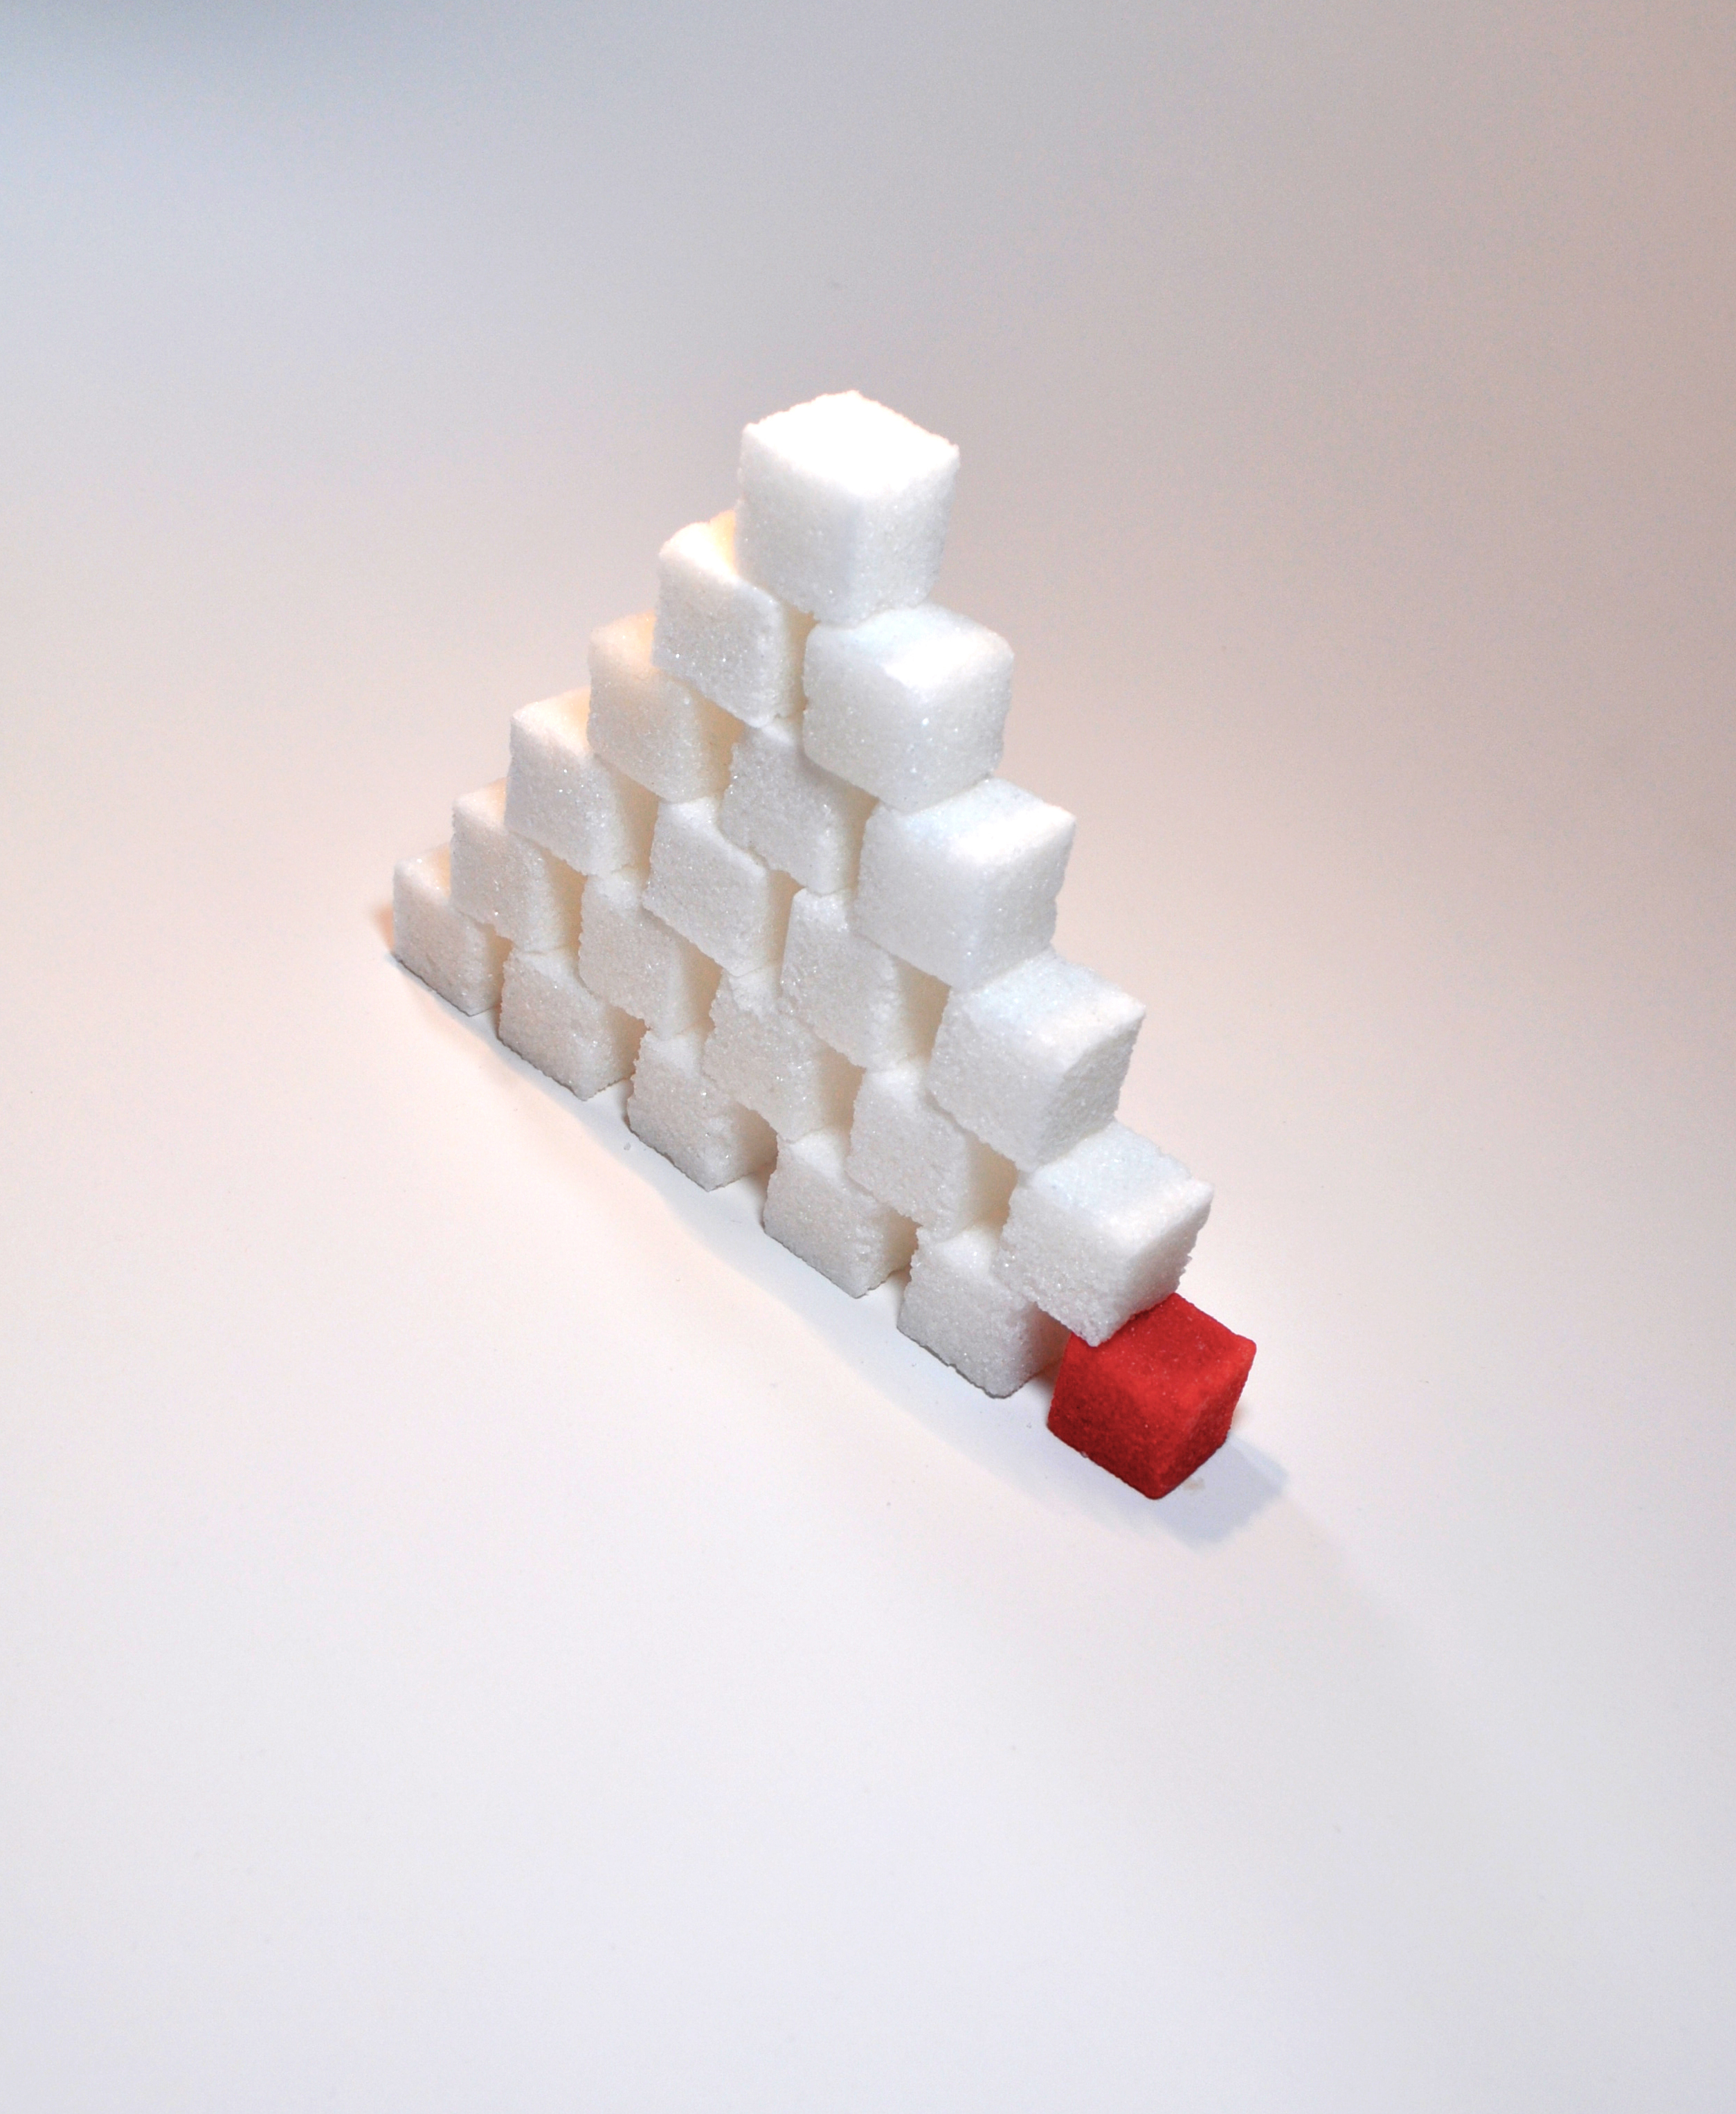
sugar, product design